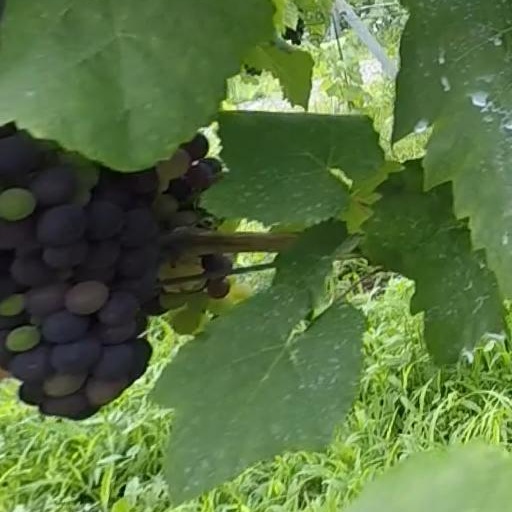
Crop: grape